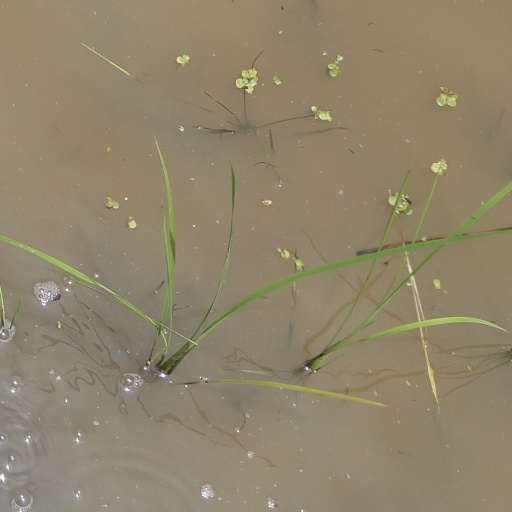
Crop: rice